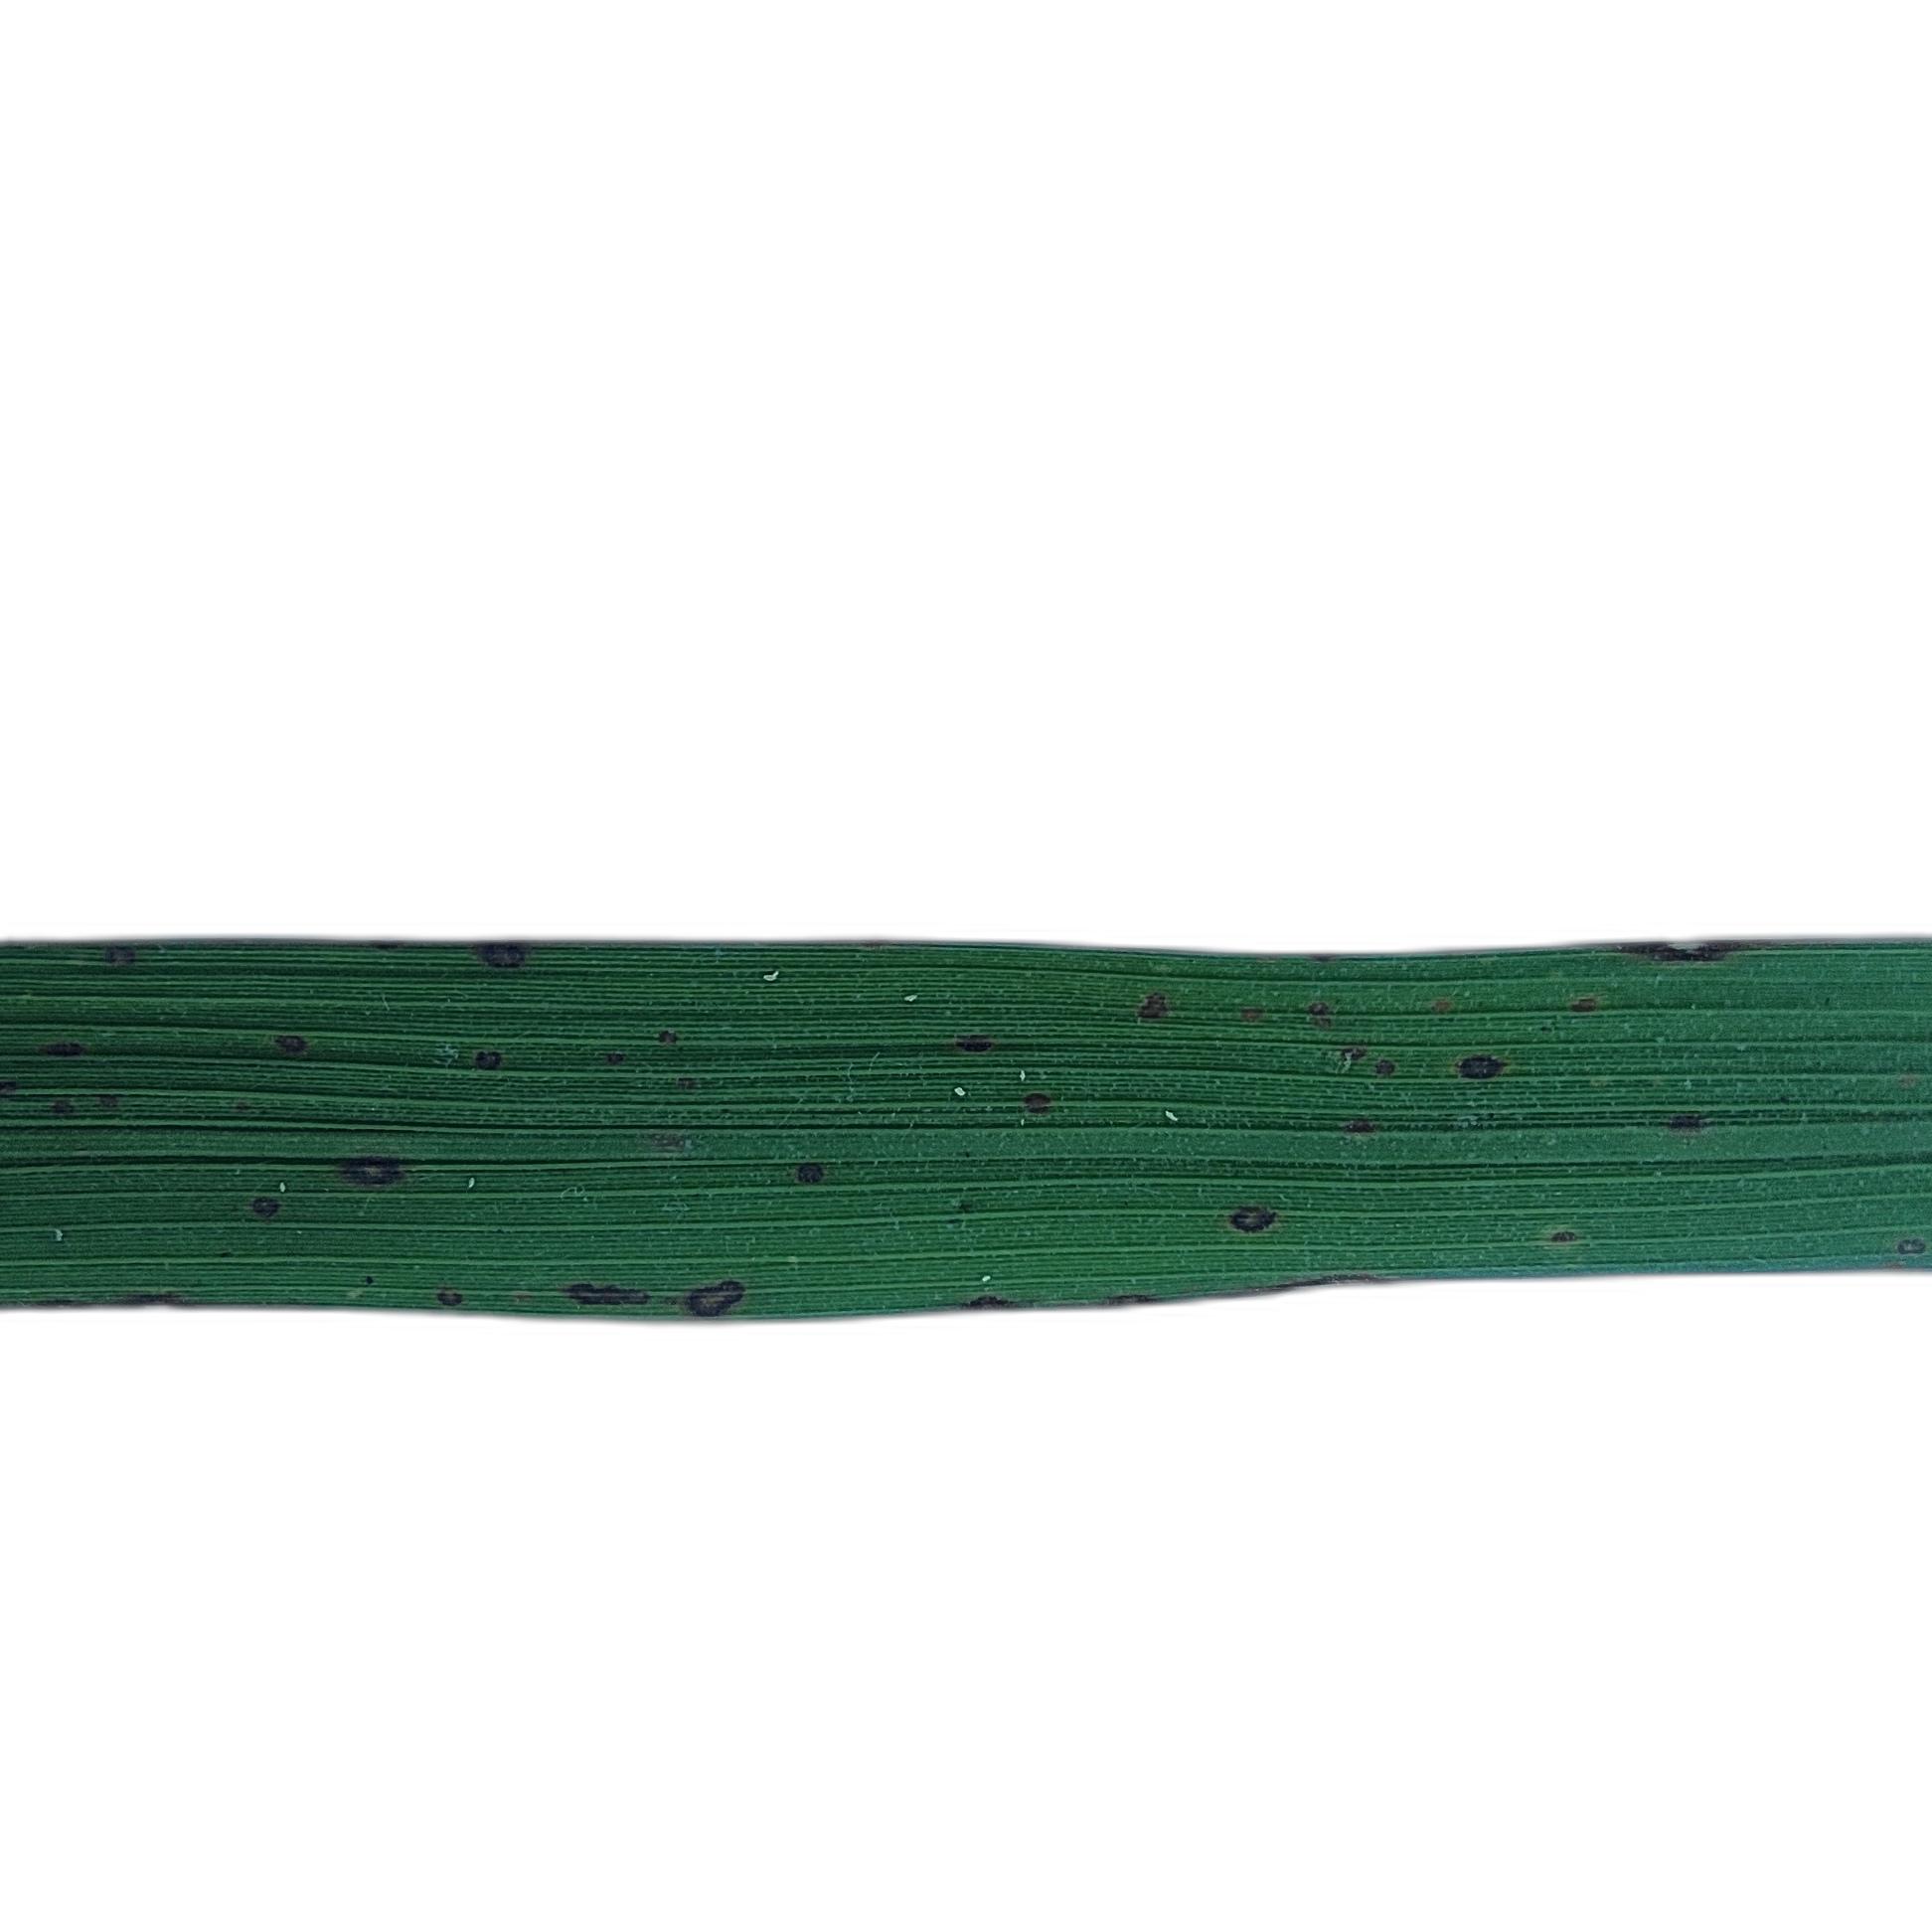
Label: Rice Blast